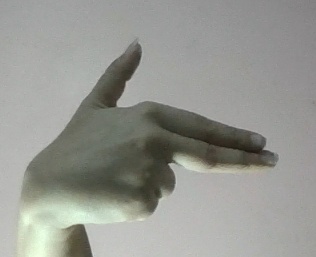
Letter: ghain